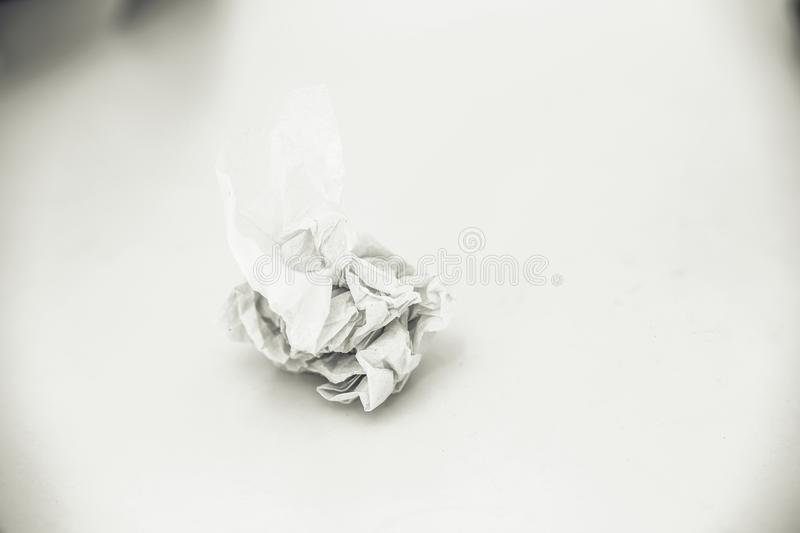
Label: paper